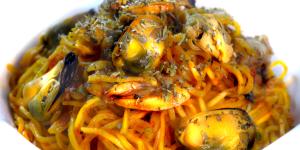
tallarines con salsa y berberechos